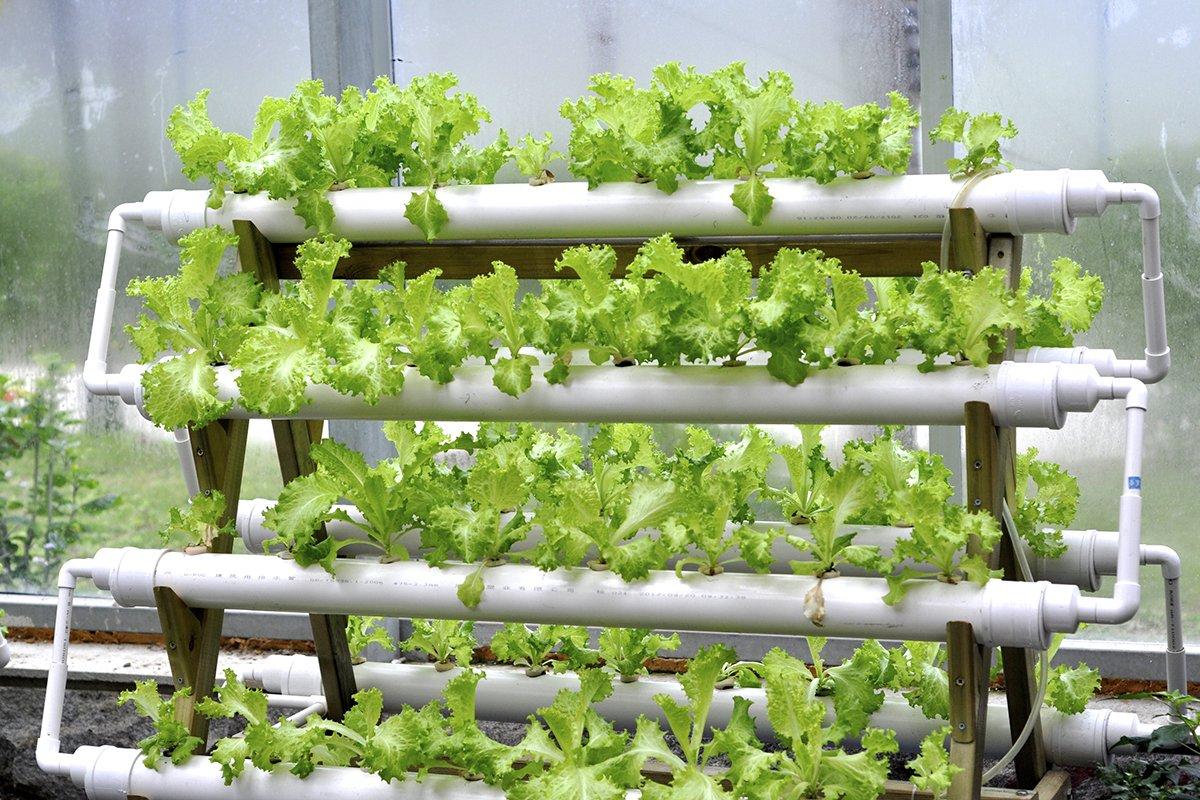
Mboga za majani zimelimwa kwenye mashine, ambazo zinatumia mfumo wa kilimo wa kisasa unaotumia maji peke yake. Tayari zimemea vizuri na kustawi, zikielekea wakati wa kuvunwa na kutumika angalau kwenye milo miwili ndani ya familia.